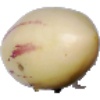
Label: pepino